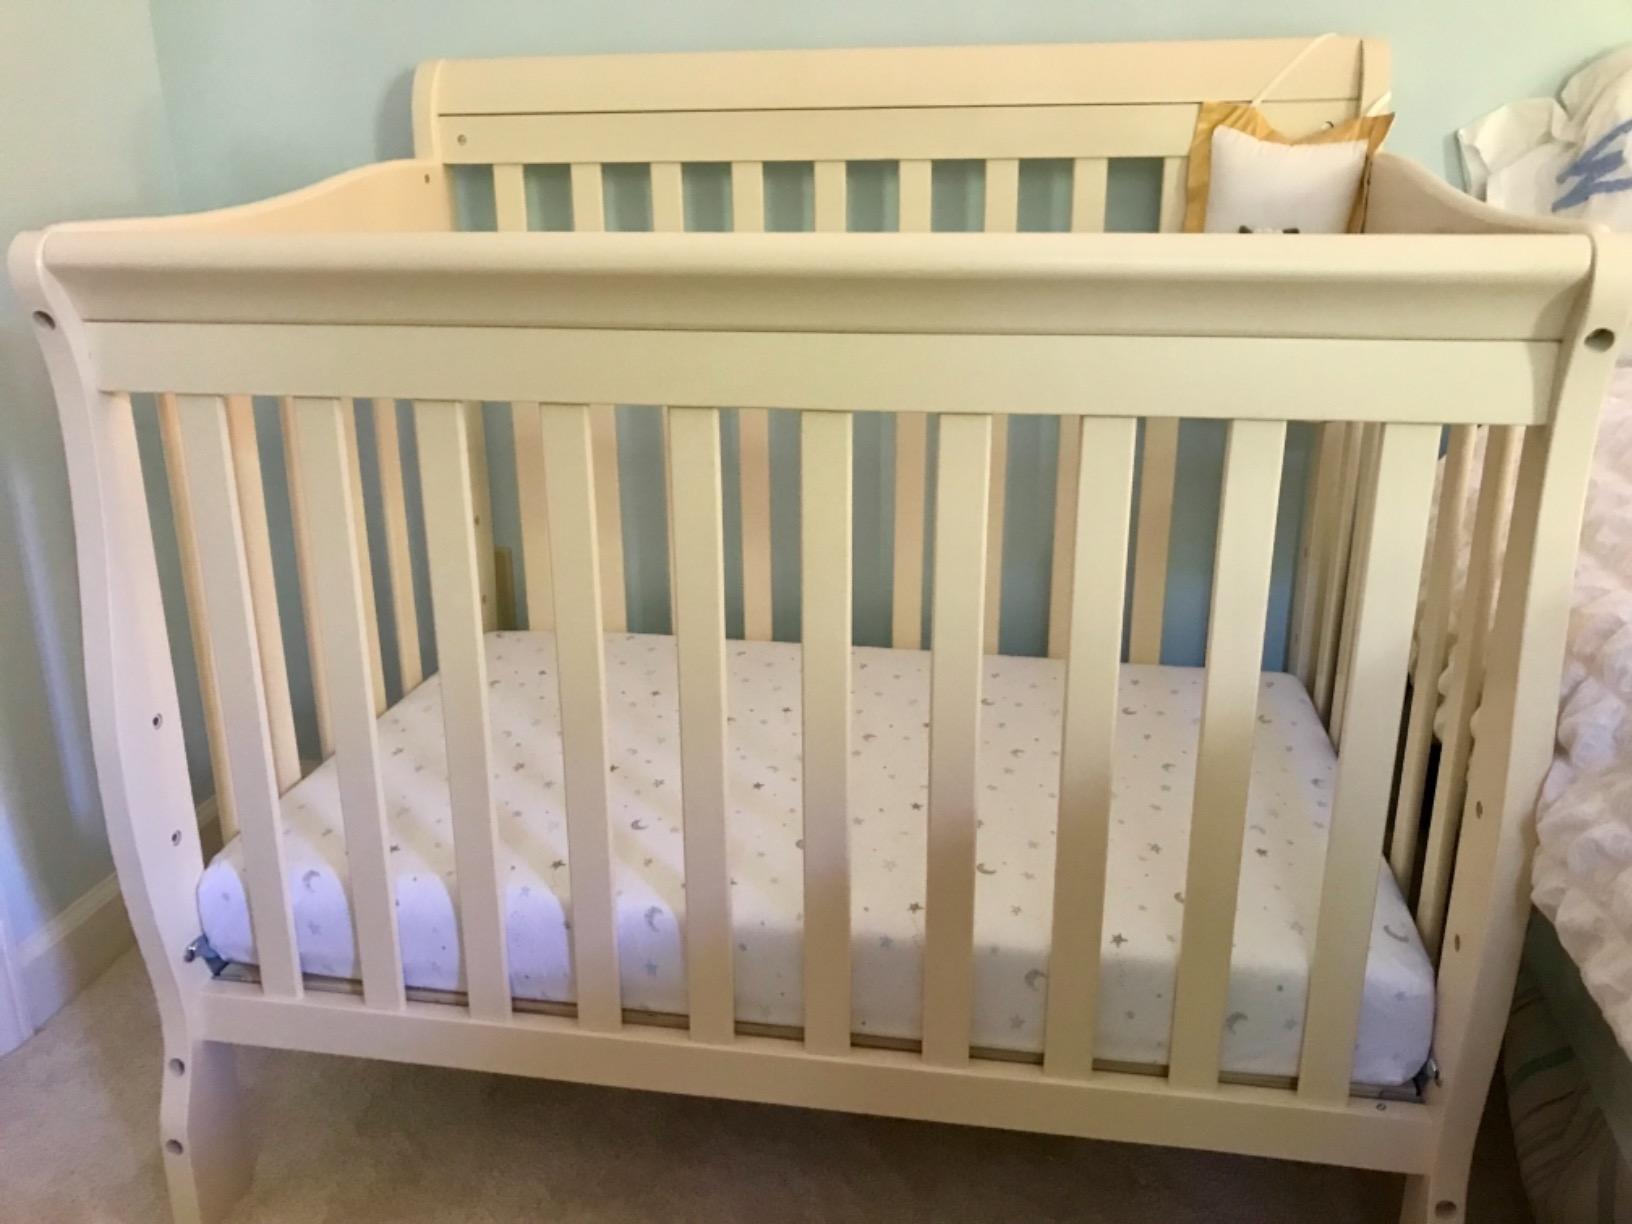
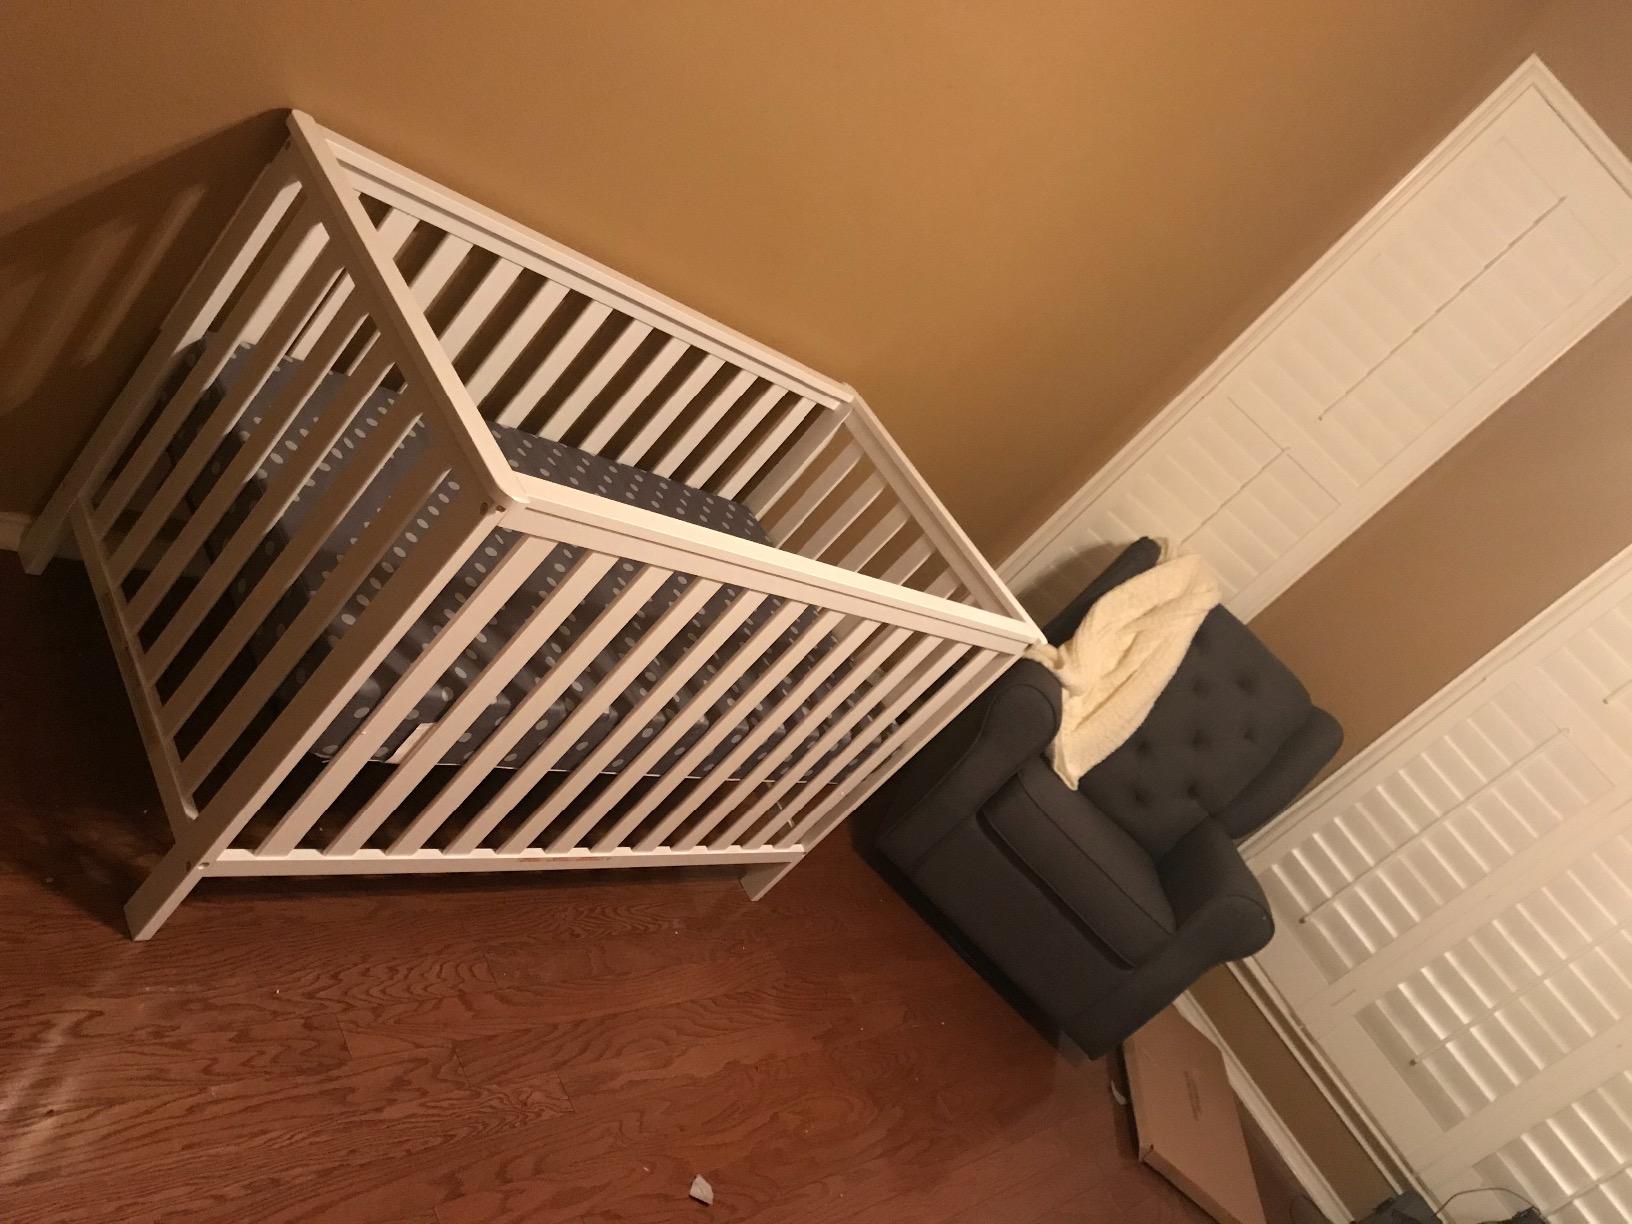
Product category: products_crib
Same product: no